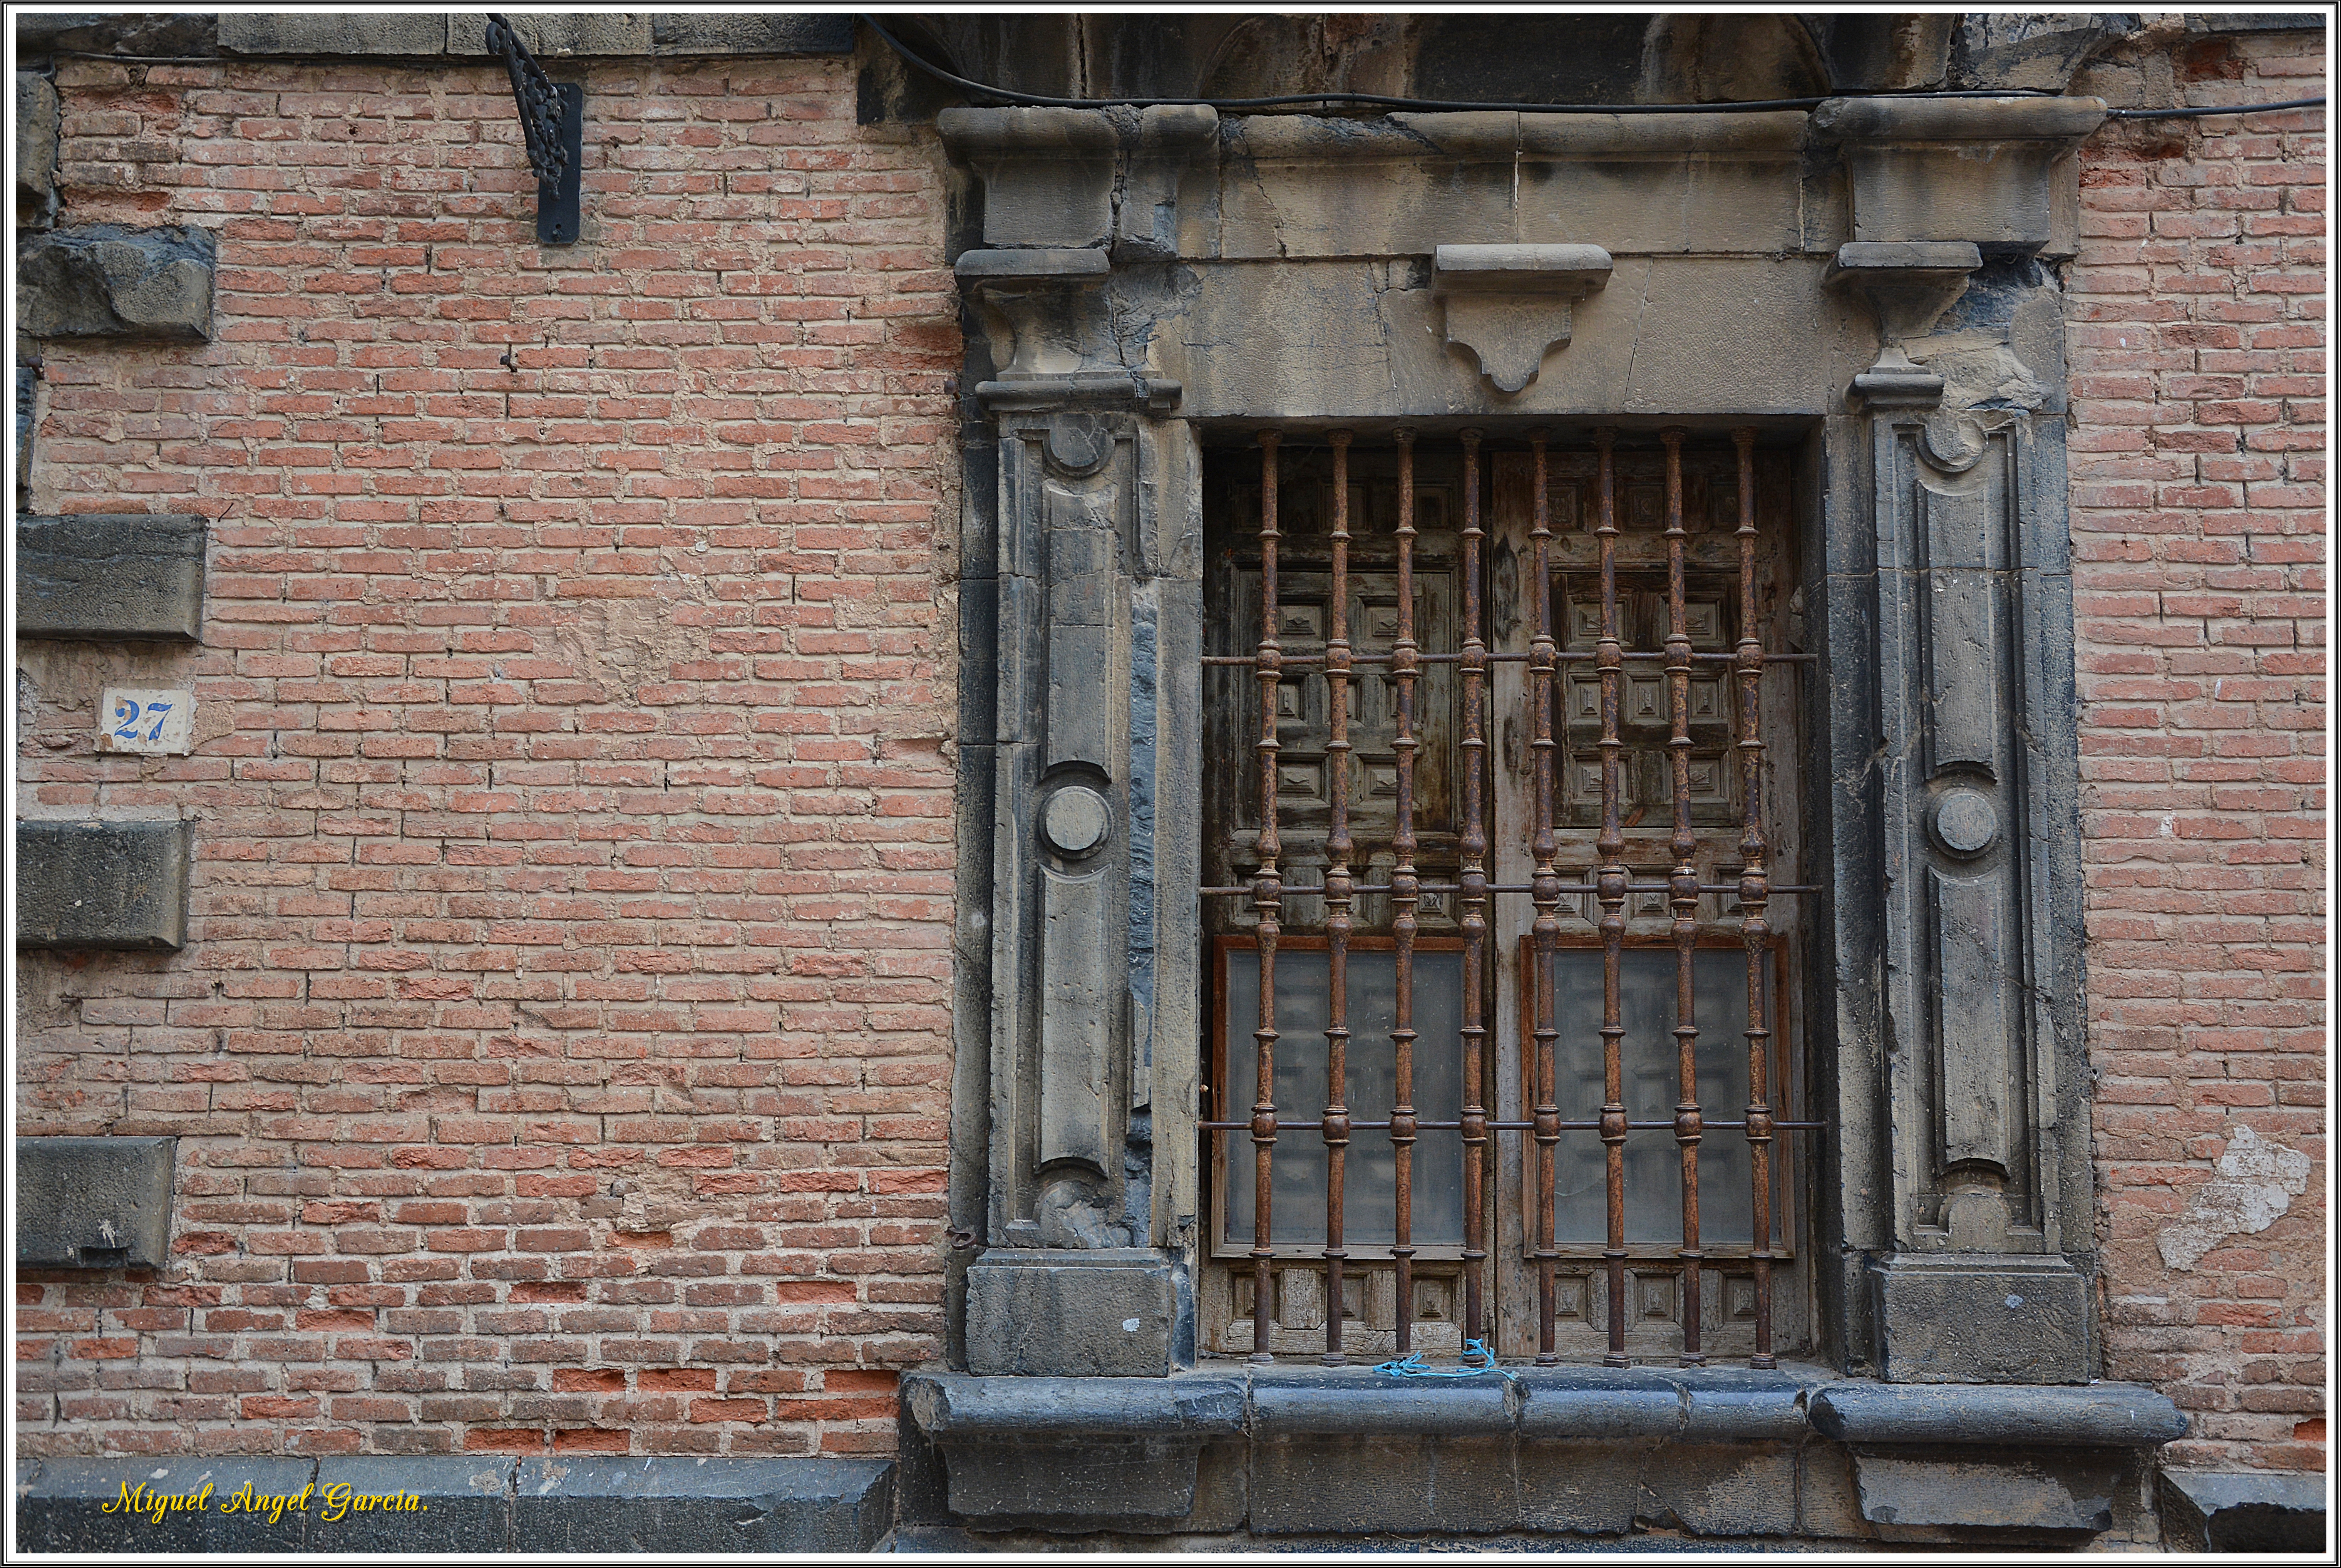
architecture, street, house, window, town, wall, facade, brick, door, synagogue, history, larioja, igea, igealarioja, brickwork, urban area, ancient history